Sylvie Kinigi

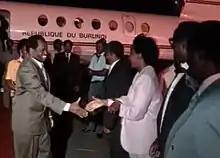
Prime Minister Kinigi greeting President Melchior Ndadaye at Bujumbura airport in 1993

On 21 October President Ndadaye and several other officials were killed by Tutsi soldiers in a coup attempt. A puppet civilian figure, François Ngeze, was presented by military authorities as the new head of state. Kinigi's bodyguards remained loyal to her during the takeover. She and other senior government figures took refuge in the French embassy. She was the highest-ranking civilian official to survive the coup attempt. From the embassy she continued to issue directives on government policy. Buyoya and his predecessor, Jean Baptiste Bagaza, both gave their support to her government and the coup failed due to an outbreak of violence and international condemnation. On 7 November she left the embassy and returned to her residence under French military guard. The death of Ndadaye and others in the presidential line of succession left her "de facto" head of state of Burundi. Tutsi extremists continued to employ violence in the aftermath of the coup, intimidating Kinigi's government and hampering its ability to provide leadership to the country.